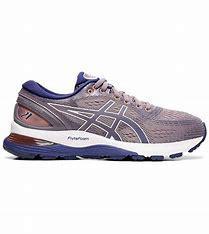
Brand: Asics
Model: Gel Nimbus 21